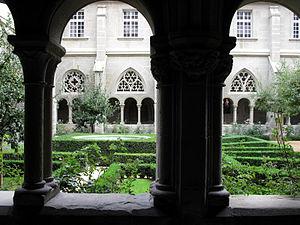
Hauterive, abbaye cistercienne, cloître